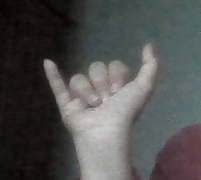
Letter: ya